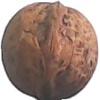
Label: walnut